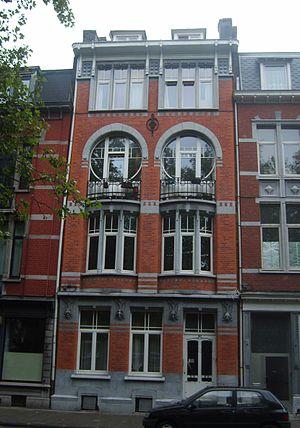
Maison Defeld Liège
Victor Rogister, né le 10 janvier 1874 à Verviers et mort le 23 juin 1955 à Liège, est un architecte belge de la période Art nouveau.
La Maison Defeld est une réalisation de style Art nouveau située à Liège. Elle est l'œuvre de Victor Rogister, l'architecte liégeois le plus fécond en constructions de style Art nouveau en cité ardente. Elle a été construite en 1907.
La rue Ernest de Bavière est une artère du quartier d'Outremeuse à Liège en Belgique.